Aku Ingin Menciummu Sekali Saja

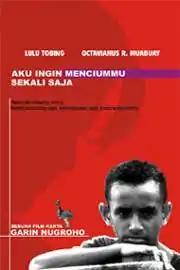
Poster

Aku Ingin Menciummu Sekali Saja is a 2002 Indonesian crime drama film directed by Garin Nugroho.